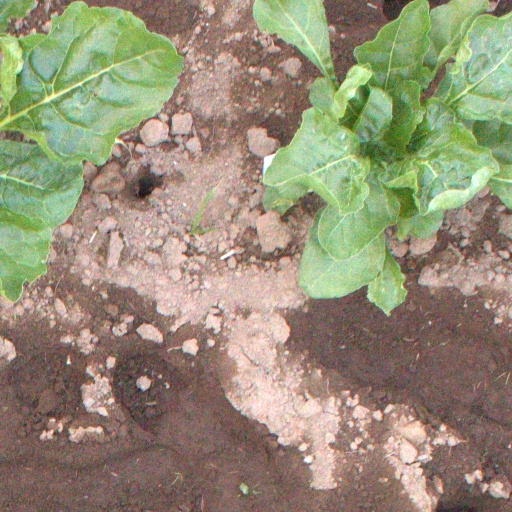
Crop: sugar beet